Adrián Calello

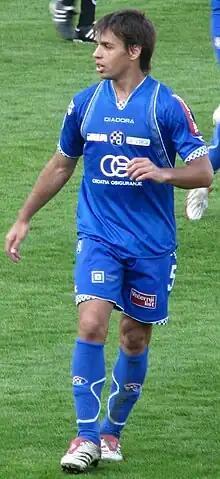
Calello playing for Dinamo Zagreb

Adrián Daniel Calello (born May 14, 1987) is an Argentine professional footballer who plays as a midfielder for Quilmes Atlético Club.